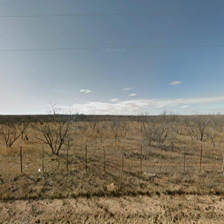
Label: streetView